Jérémy Jouve

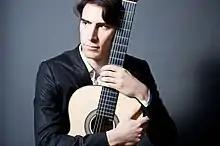

Jérémy Jouve (born 7 August 1979) is a French classical guitarist. He was one of six Frenchmen to win the Guitar Foundation of America International competition.